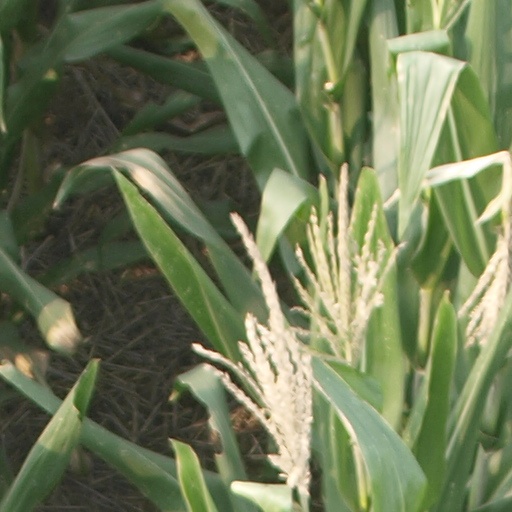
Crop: maize; corn